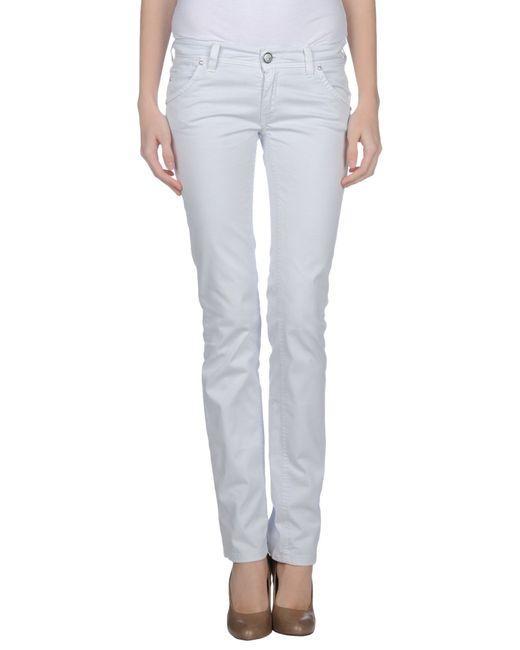
modische und bequeme weiße Jeans mit niedriger Taille